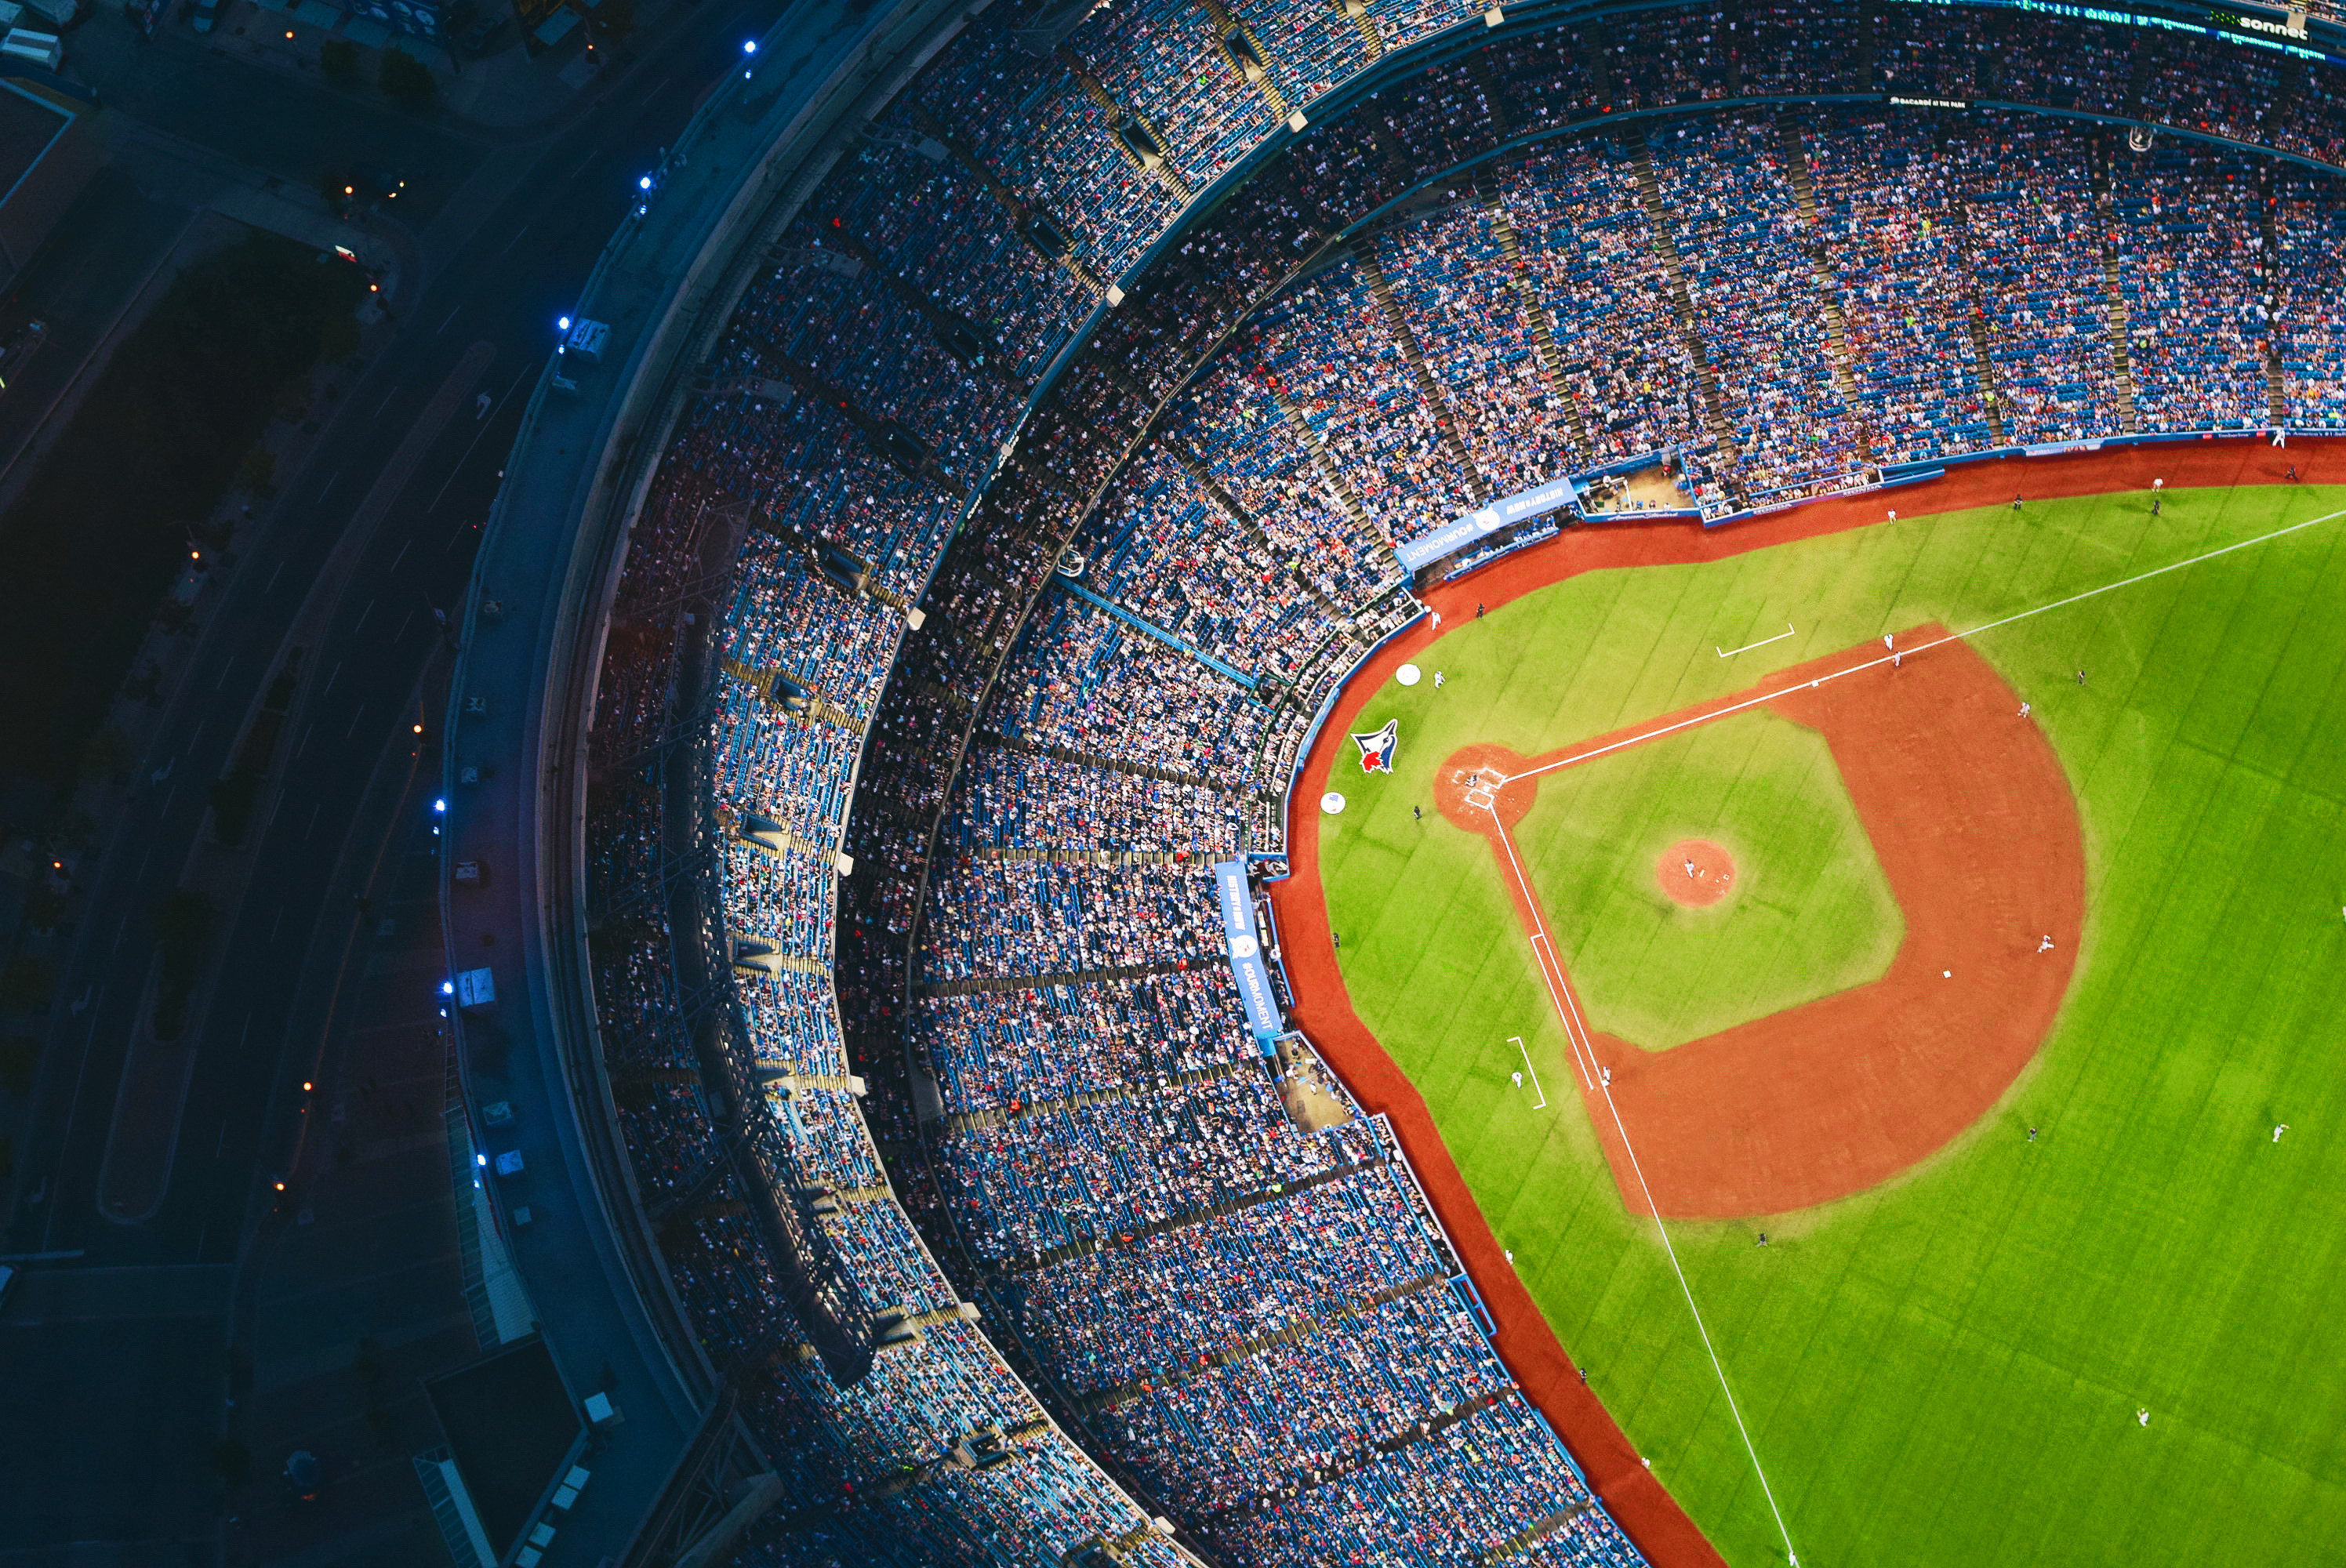
grass, architecture, structure, people, baseball, sport, field, game, city, recreation, audience, pattern, color, stadium, circle, ballpark, outdoors, colour, art, lights, fun, design, toronto, shape, spectators, mound, bird's eye view, aerial photography, sports field, atmosphere of earth, sport venue